Ihud

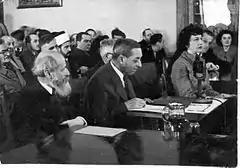
Magnes and Buber testifying before the Anglo-American Committee of Inquiry

The Ihud party presented its ideas to the Anglo-American Committee of Inquiry in 1946 and then to the United Nations Special Committee on Palestine in 1947. The Anglo-American Committee voted largely in favor of the proposals of Ihud, recommending an Economic Union in Palestine.